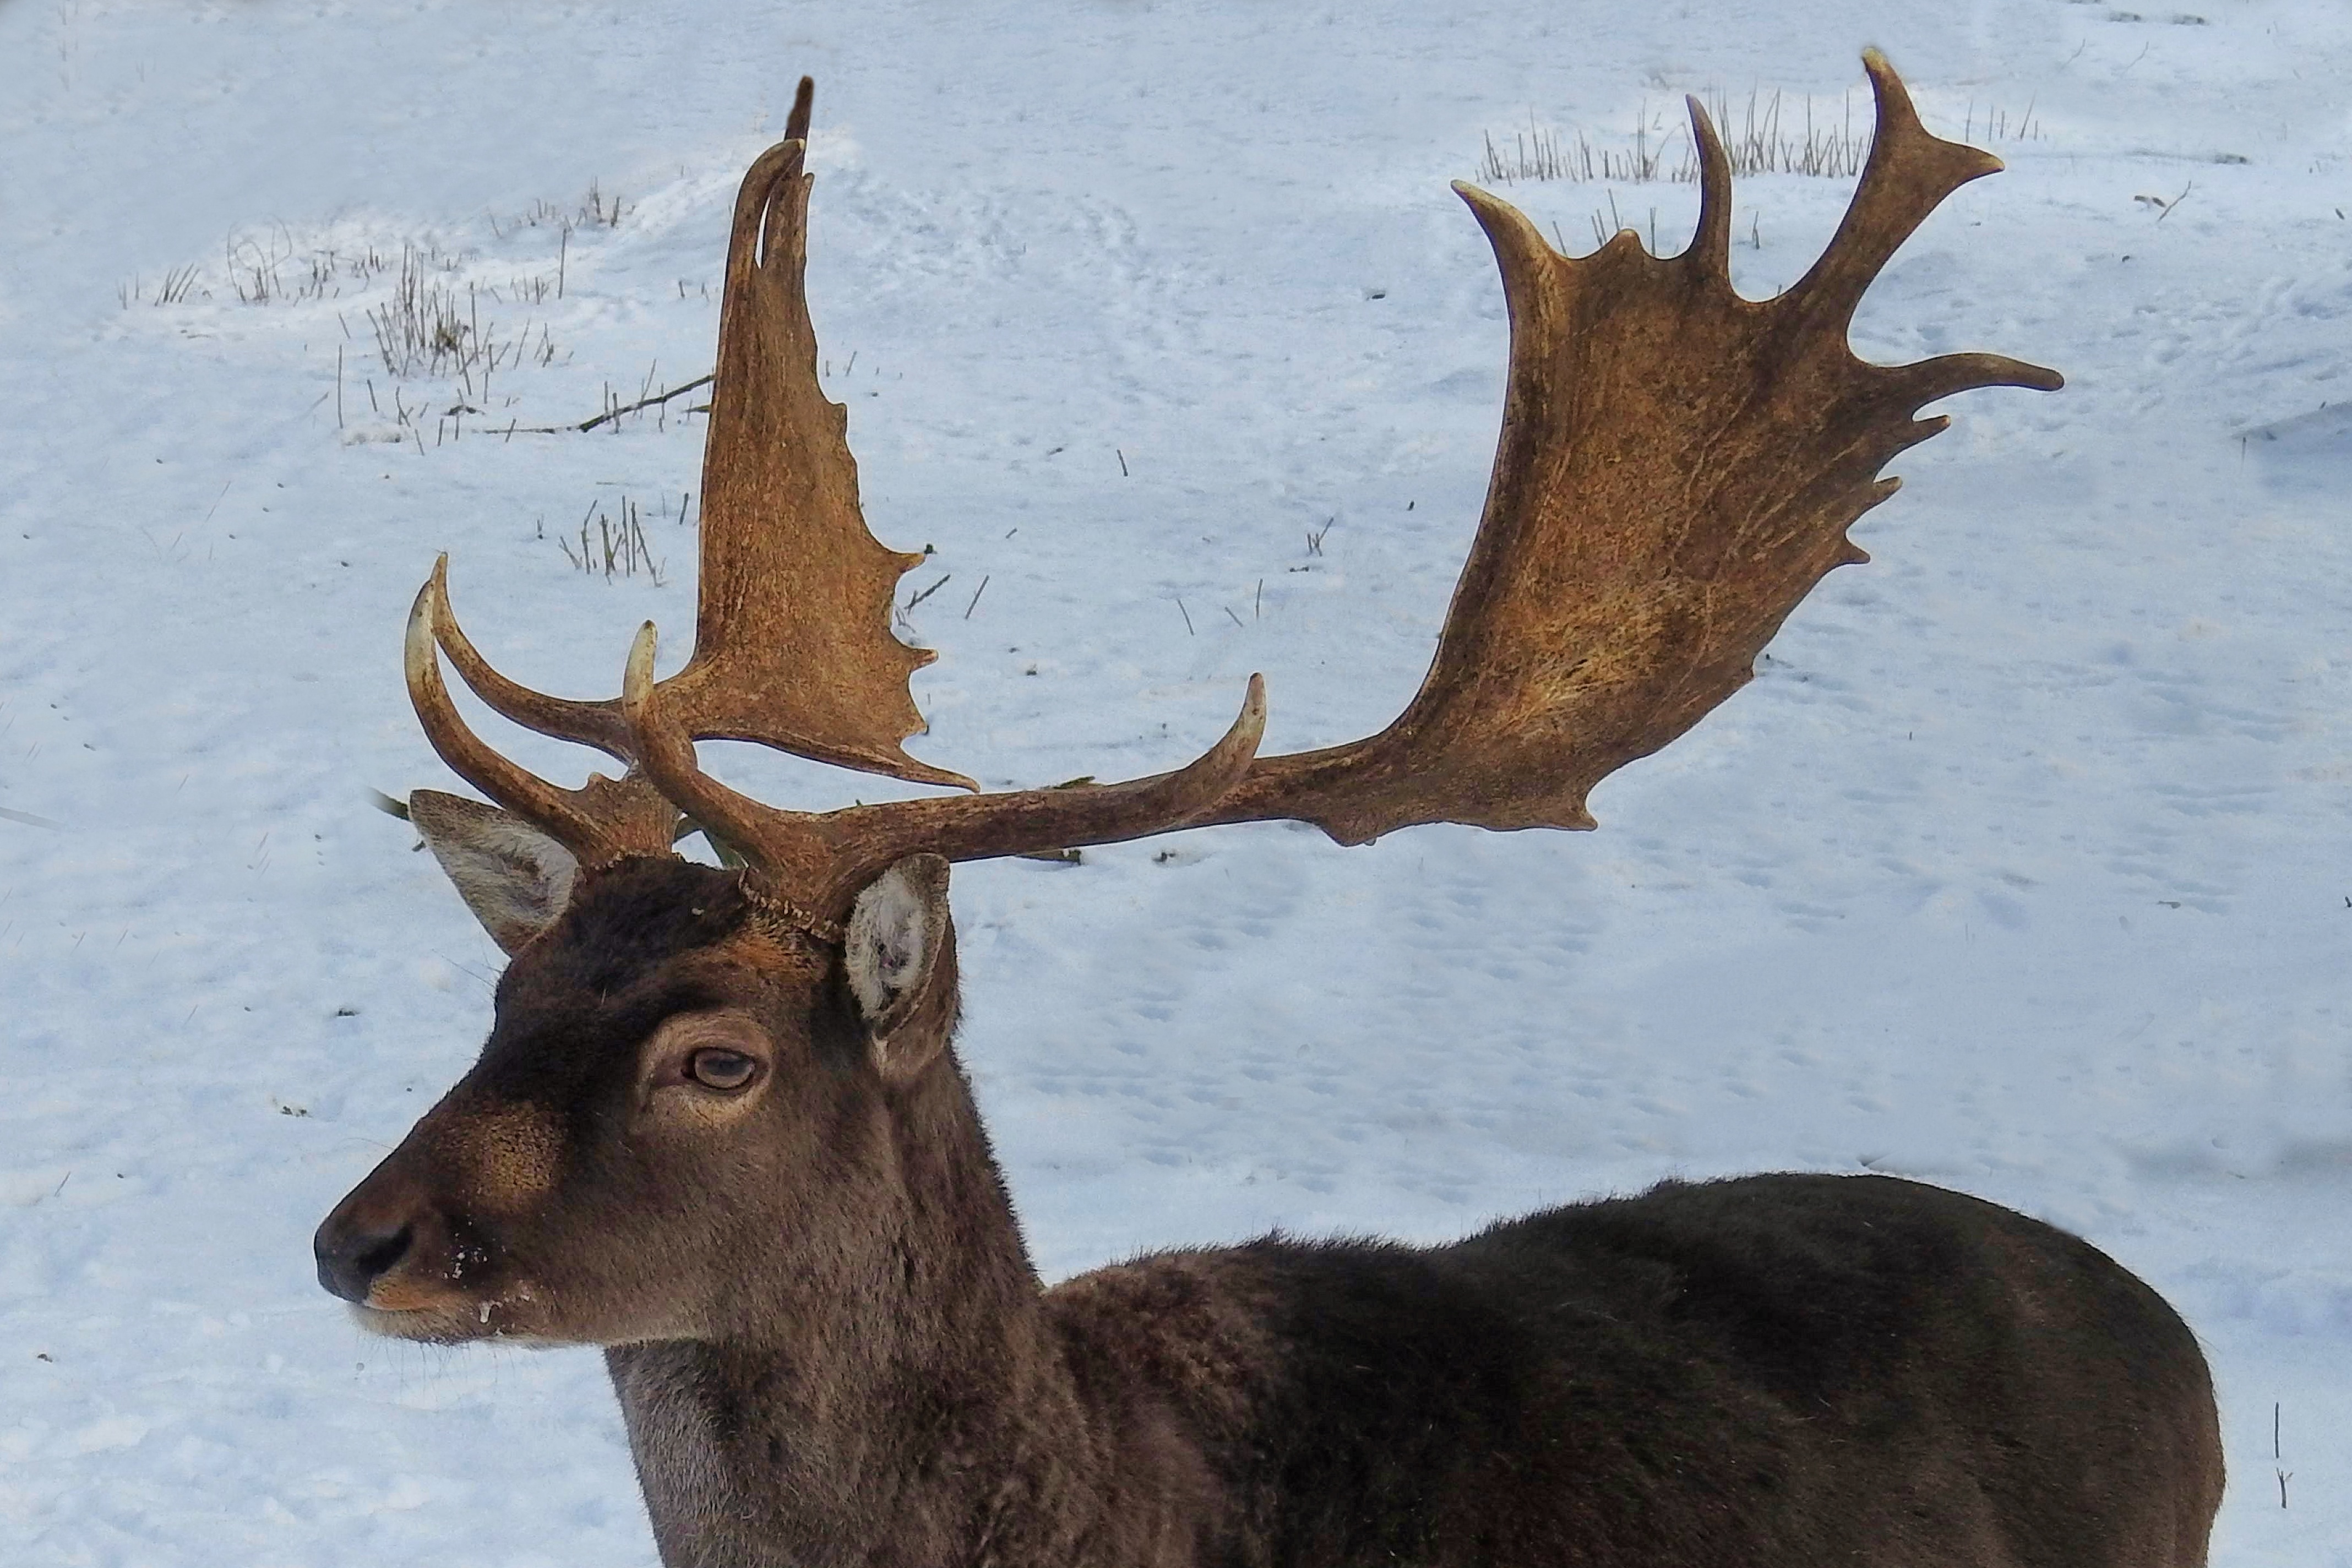
nature, snow, cold, winter, wildlife, wild, deer, horn, mammal, fauna, antler, moose, snout, reindeer, hirsch, scheu, fallow deer, elk, antler carrier, white tailed deer, prettin, terrestrial animal, elbaue